Fame (1980 film)

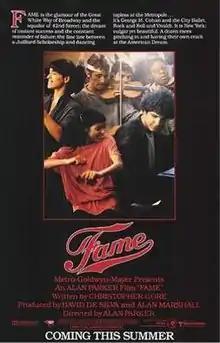
Theatrical release poster

Fame is a 1980 American teen musical drama film directed by Alan Parker and written by Christopher Gore. Set in New York City, it chronicles the lives and hardships of students attending The High School of Performing Arts, from their auditions to their freshman, sophomore, junior, and senior years.